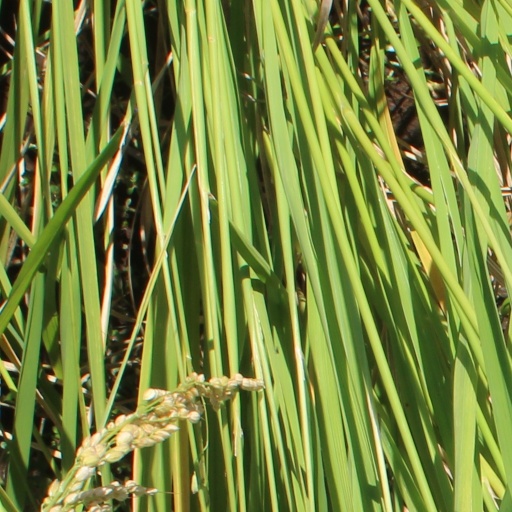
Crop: rice